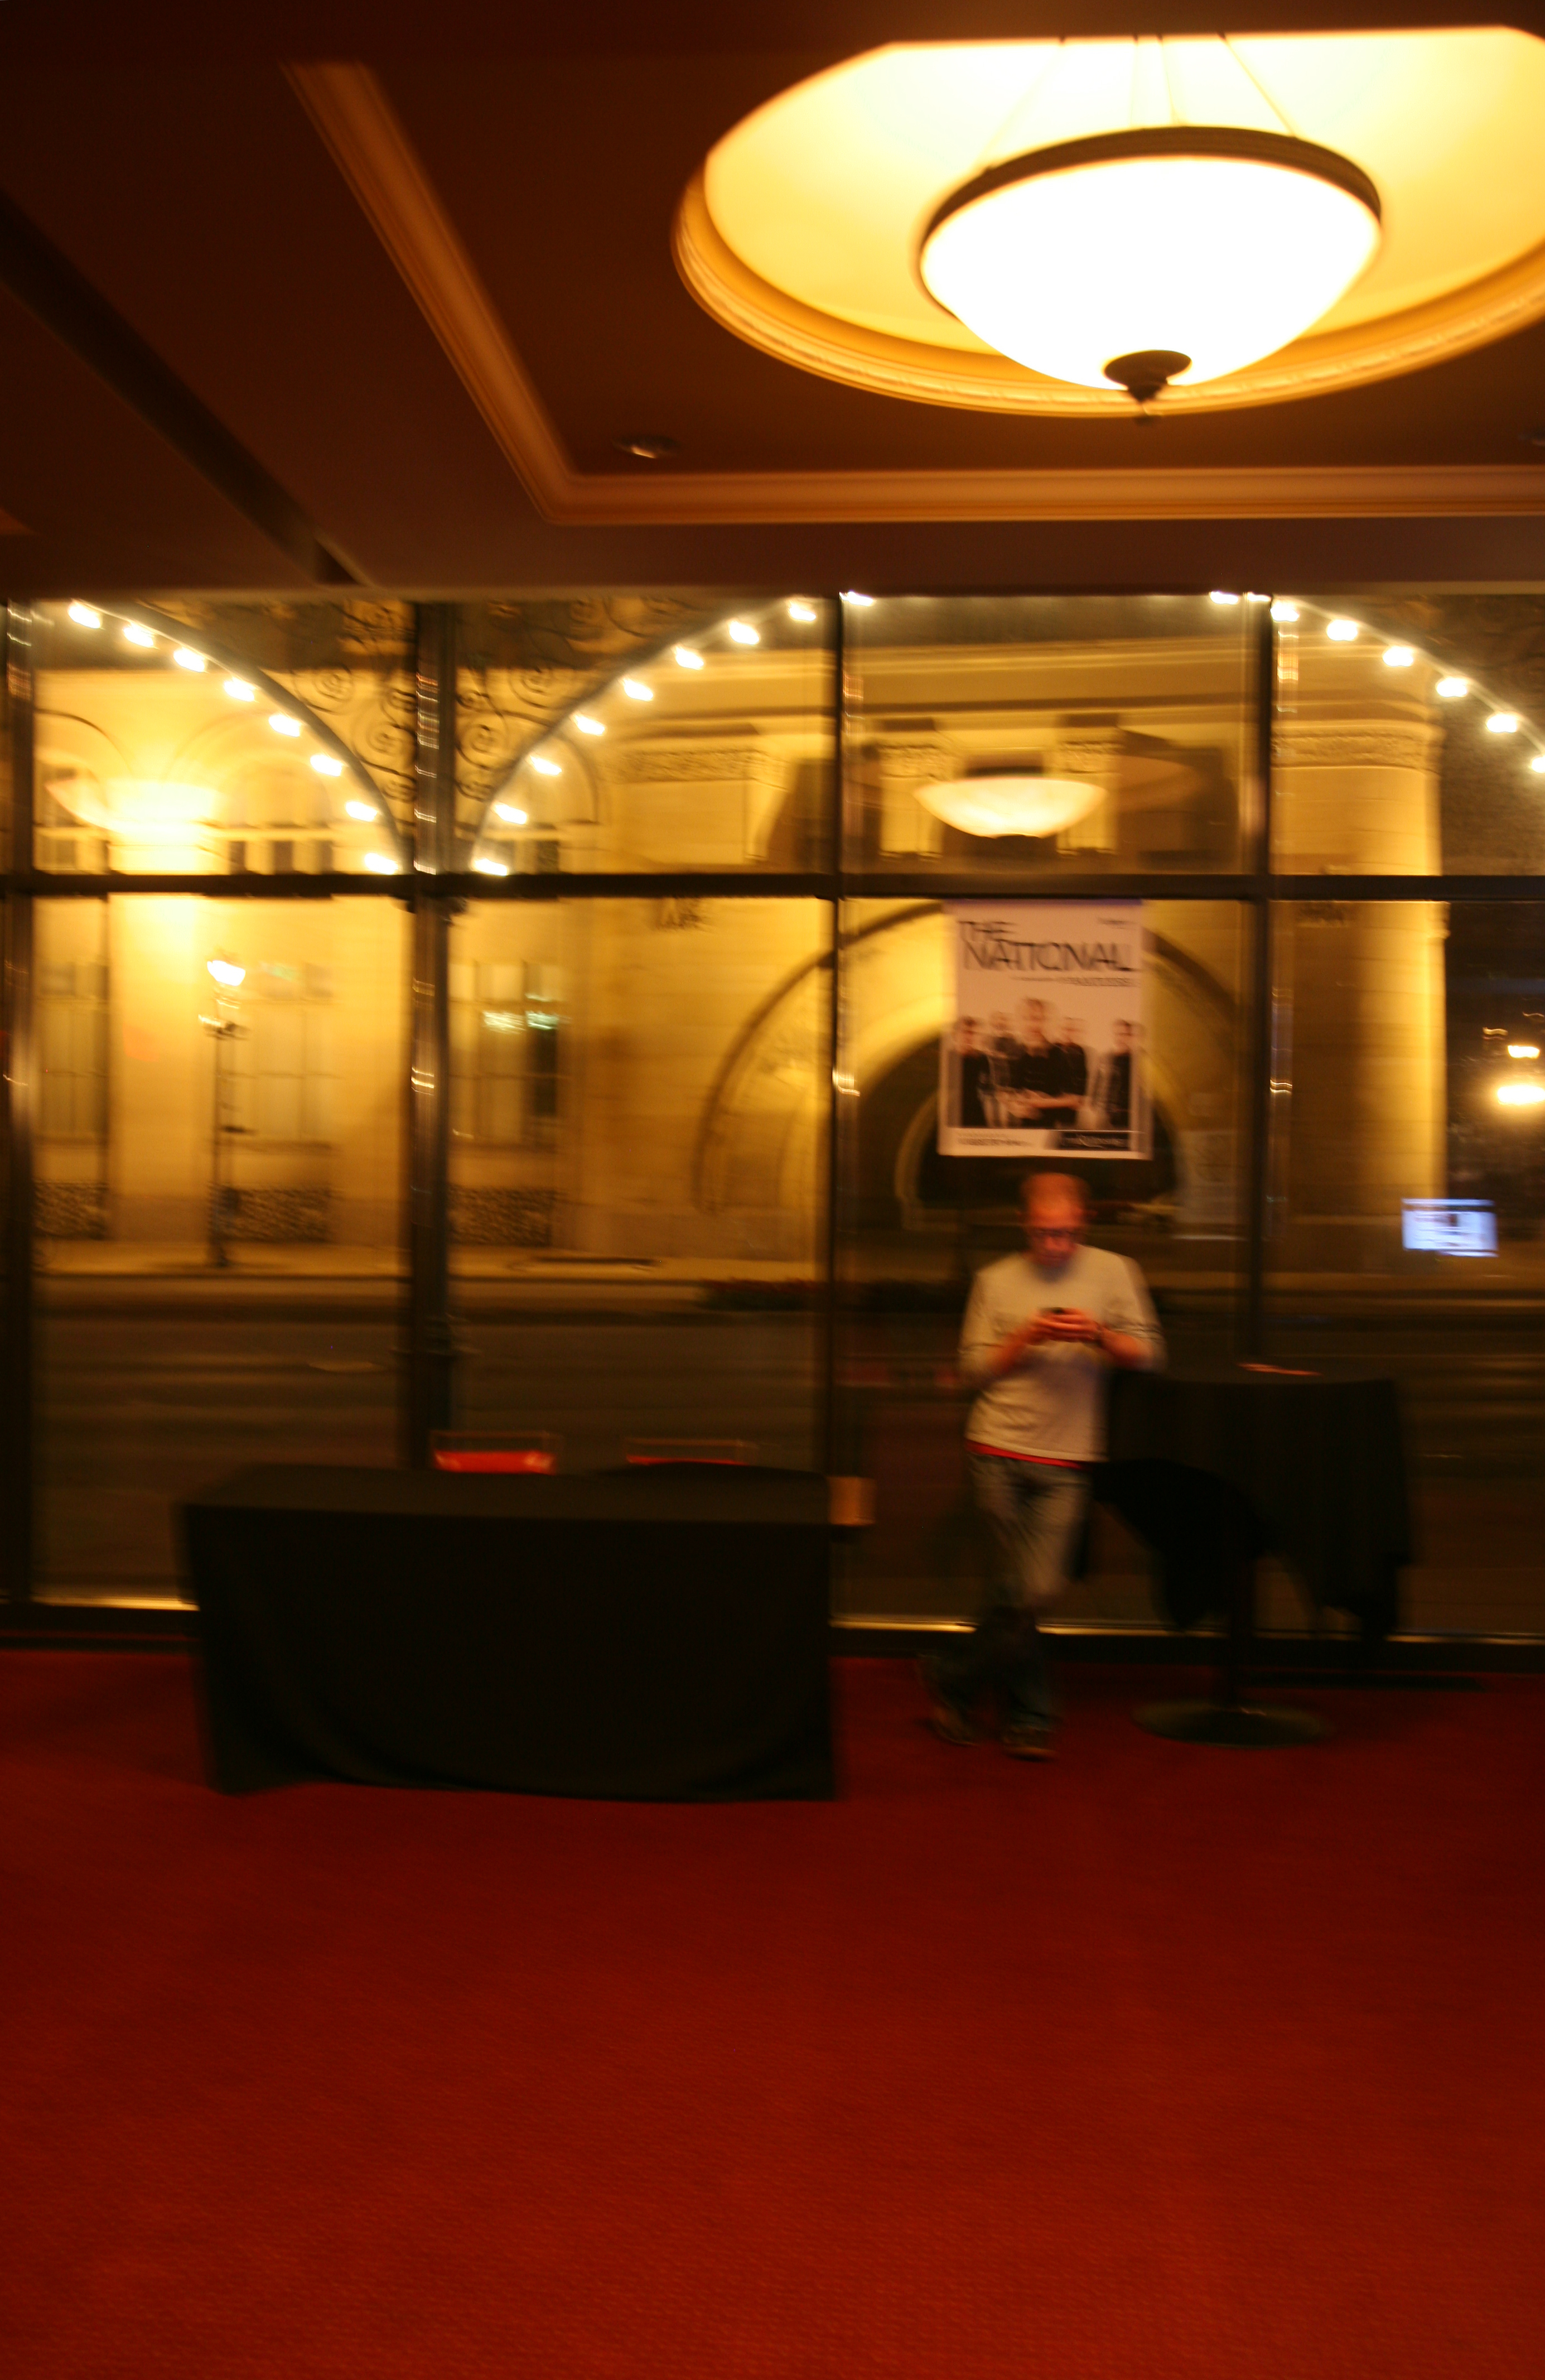
light, night, evening, lighting, interior design, theatre, theater, shape, wisconsin, milwaukee, pabsttheater, frederickpabst